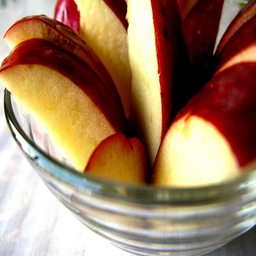
Label: Apple